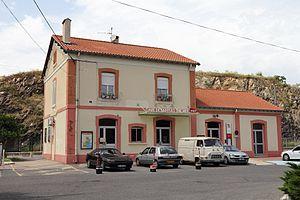
La gare de Banyuls-sur-Mer en juin 2013, Languedoc-Roussillon, France.